Answer in natural language. How many Televisions are visible in the scene? Choose between the following options: 4, 0, 2, 3 or 1
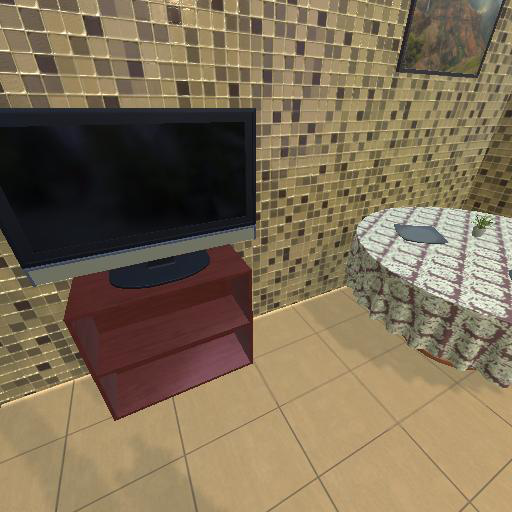
<answer>1</answer>